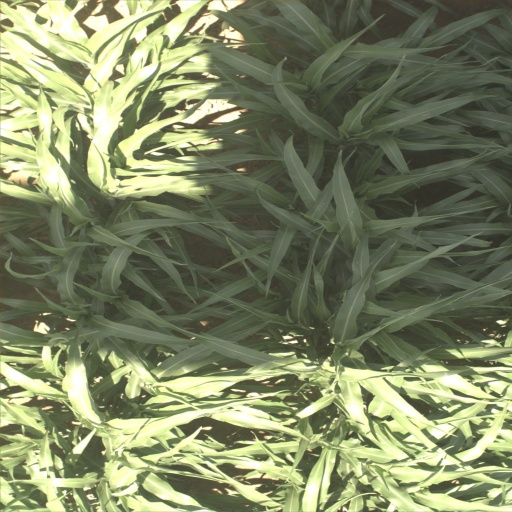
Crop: sorghum